Coyote

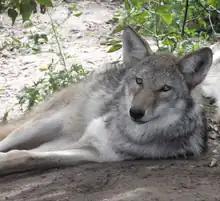
A coywolf hybrid conceived in captivity between a male gray wolf and a female coyote

Coyotes have hybridized with wolves to varying degrees, particularly in eastern North America. The so-called "eastern coyote" of northeastern North America probably originated in the aftermath of the extermination of gray and eastern wolves in the northeast, thus allowing coyotes to colonize former wolf ranges and mix with the remnant wolf populations. This hybrid is smaller than either the gray or eastern wolf, and holds smaller territories, but is in turn larger and holds more extensive home ranges than the typical western coyote. , the eastern coyote's genetic makeup is fairly uniform, with minimal influence from eastern wolves or western coyotes.